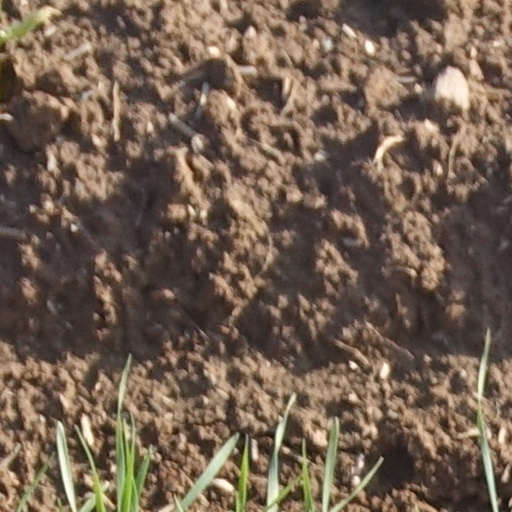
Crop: wheat